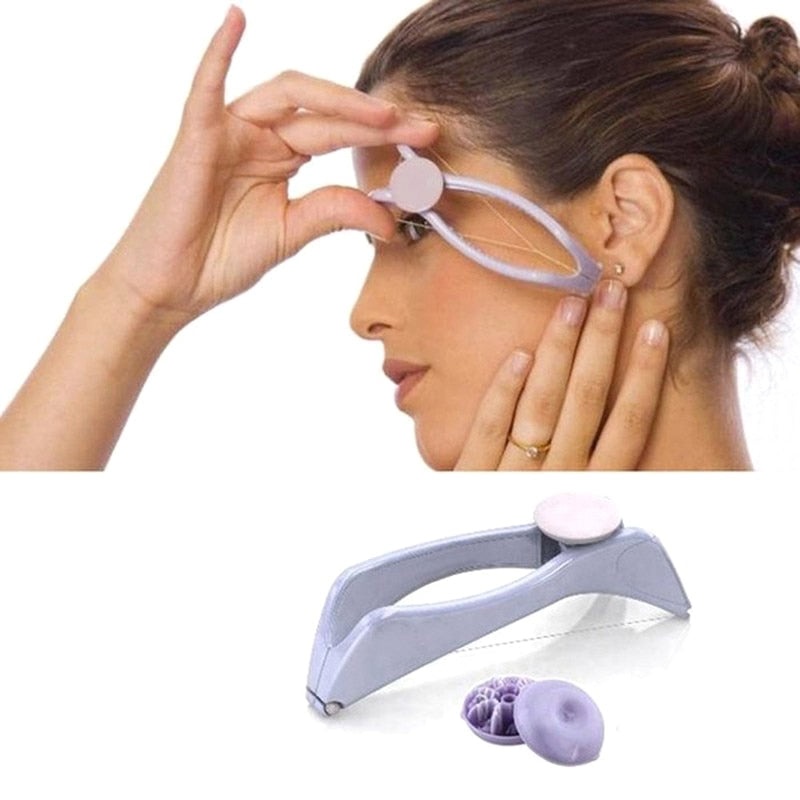
Hair Remover Beauty Tool
Introducing Our Hair Remover Beauty Tool - Your Smooth Path to Effortless Beauty! Are you tired of the hassles and discomfort associated with traditional hair removal methods like tweezing, shaving, or waxing? Say goodbye to the old and hello to the new with our innovative hair removal tool! This delightful mini facial hair remover is your secret weapon for achieving a flawless look. Designed to whisk away unwanted hair from your forehead, cheeks, eyebrows, and chin, it's a must-have addition to your beauty routine. Crafted from premium materials, this hair remover is a sturdy and durable beauty companion, ensuring long-lasting performance. Its user-friendly design allows you to effortlessly achieve hair-free perfection, regardless of your skin type. We're confident that you'll love the convenience and efficiency of our hair removal tool, making it a must-have in your daily beauty regimen. Key Features: 🌟 Pain-free alternative to traditional hair removal methods 🌟 Perfect for removing hair from the forehead, cheeks, eyebrows, and chin 🌟 Premium material for strength and durability 🌟 Suitable for all skin types 🌟 Compact and portable design for on-the-go beauty Specifications: 🌼 Material: High-quality plastic 🌼 Size: Approximately 120 x 40 x 30mm 🌼 Color: Radiant purple Package Included: 🎁 1 x Hair Remover Elevate your beauty game with our Hair Remover Beauty Tool and experience the joy of a pain-free, hair-free, and confident you. Get ready to embrace smooth, radiant skin wherever you go – this mini wonder fits perfectly in your purse or travel bag, ensuring you're always ready for an instant beauty boost. Say hello to the future of hair removal and bid farewell to the past. Your journey to effortless beauty starts here!
Category: Health & Beauty > Personal Care > Shaving & Grooming > Hair Removal